The Life and Deeds of the Immortal Leader Karađorđe

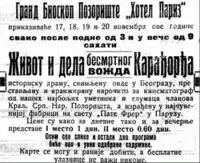
Contemporary newspaper advertisement

Serbia's first movie theatre, the Paris Cinema, located inside the eponymous Hotel Paris, at Belgrade's Terazije Square, was opened by the hotelier Svetozar Botorić in December 1908. Up until that point, films could only be viewed in traveling theatres which periodically visited Serbia's large cities. Very few members of the country's intelligentsia considered cinema to have any cultural value and fewer still deemed it financially rewarding. Unlike many of his contemporaries, Botorić was convinced that film could be turned into a profitable endeavour. In 1909, he signed a contract with the French cinematographic firm Pathé, becoming their representative in Serbia and Bulgaria. In this capacity, he held exclusive Balkan premieres of Pathé's films in his hotel. Botorić also regularly produced newsreels about local events on Pathé's behalf, with the firm providing filming equipment and a cameraman (Louis de Beéry), and Botorić giving them a share of his admission profits. In 1911, Botorić teamed up with the prominent stage actor Ilija Stanojević to establish the Union for the Production of Serbian Films.